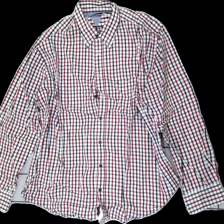
View: front
Type: Shirt
Category: Ladies
Brand: Park Lane
Colors: White, Black, Red
Material: 100% Cotton
Pattern: Checkered print
Cut: Regular
Size: XXL
Season: All
Price range: <50
Recommended usage: Reuse